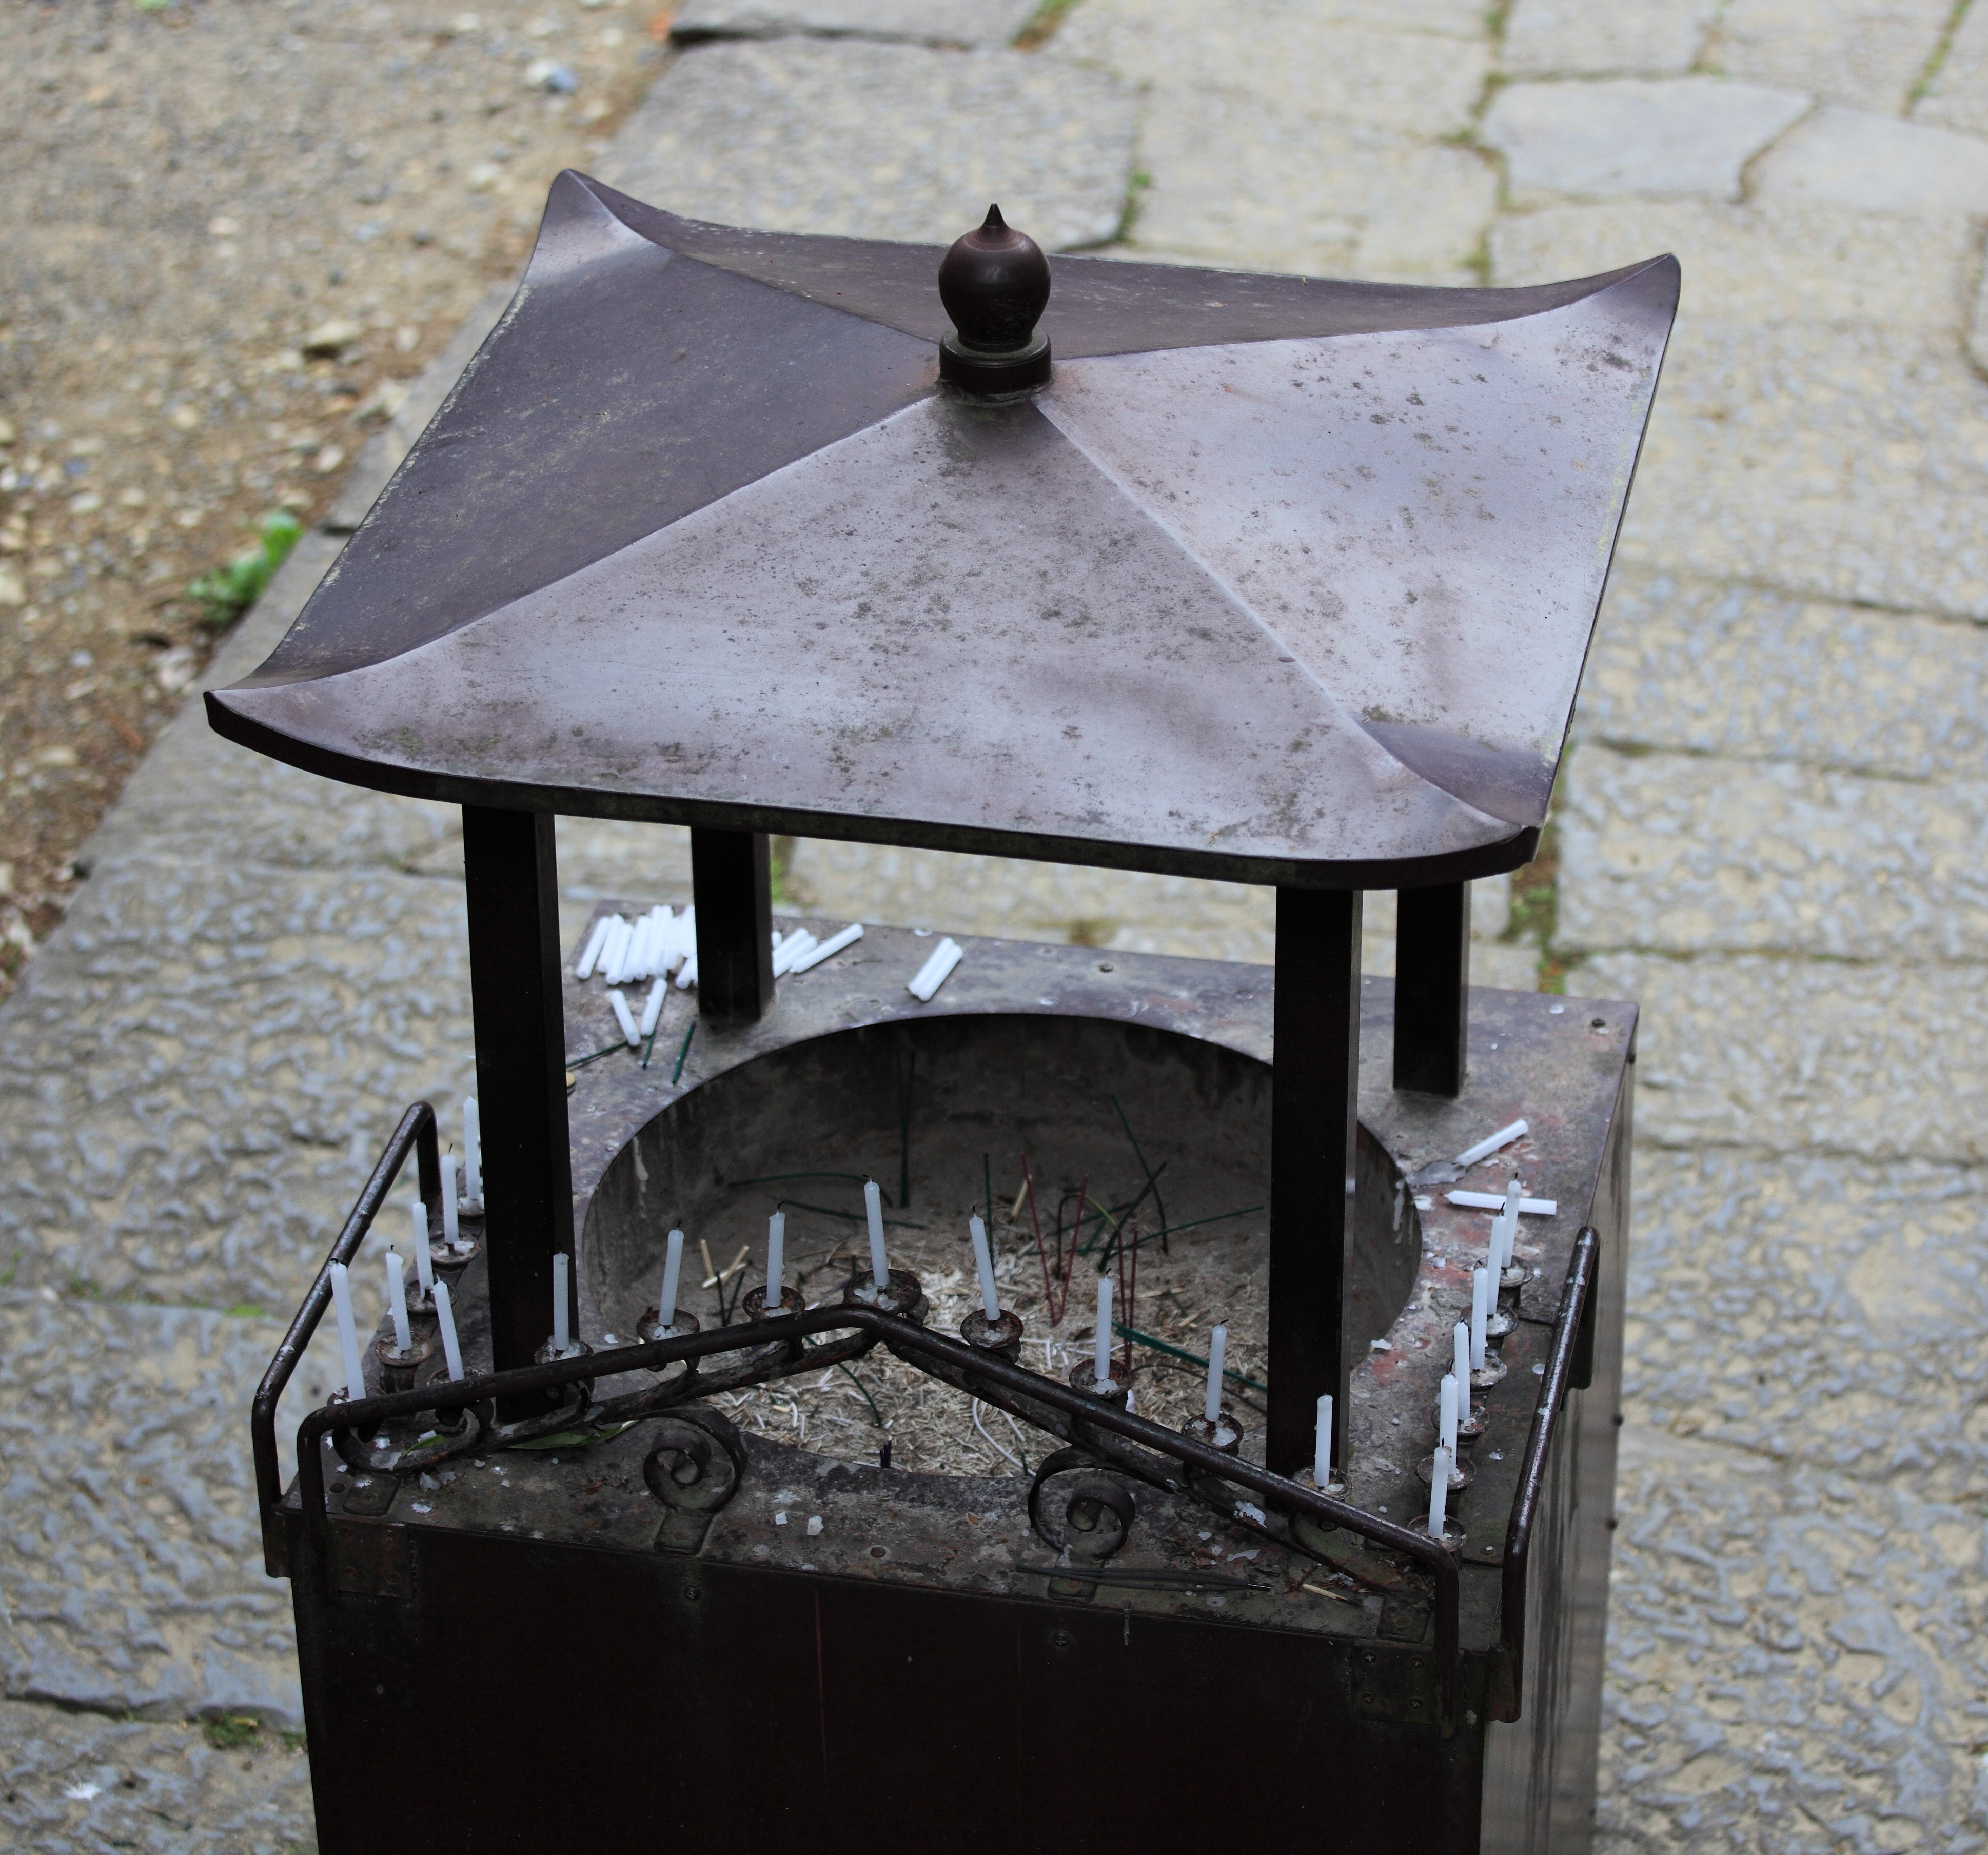
table, lantern, high, lighting, temple, tochigi, 5d, iron, hires, markii, hi, res, resolution, mashikomachi, hagagun, saimyouji